Alois Hugo Nellmapius

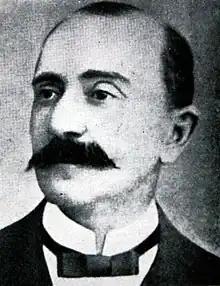
Alois Hugo Nellmapius

Alois Hugo Nellmapius (5 May 1847 – 27 July 1893), was a South African businessman, industrialist and pioneer conservationist.